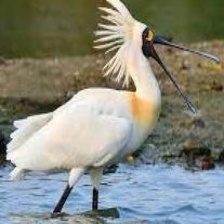
Species: BLACK FACED SPOONBILL
Scientific name: PLATALEA MINOR
ImageNet parent category: spoonbill